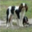
Label: dog